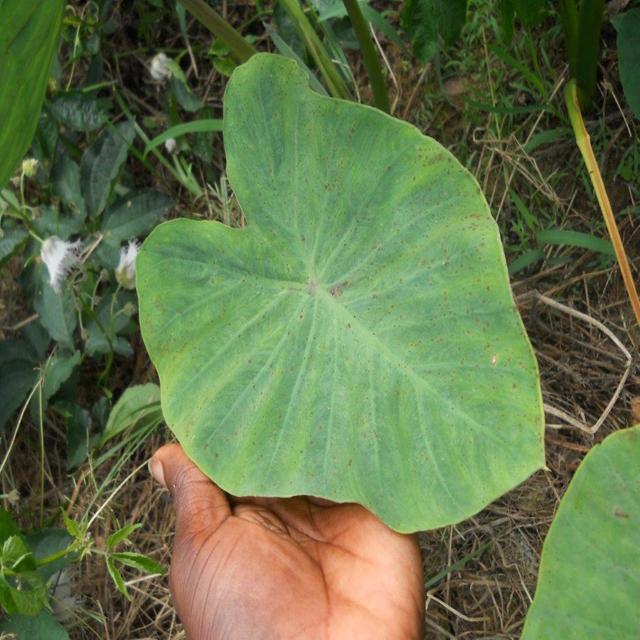
Label: Healthy